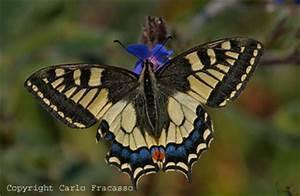
butterfly